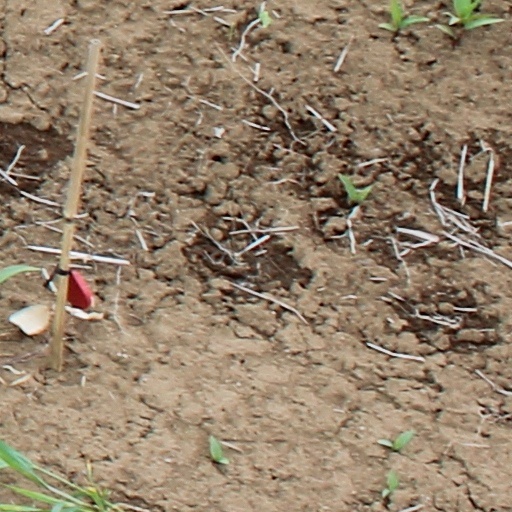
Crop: wheat